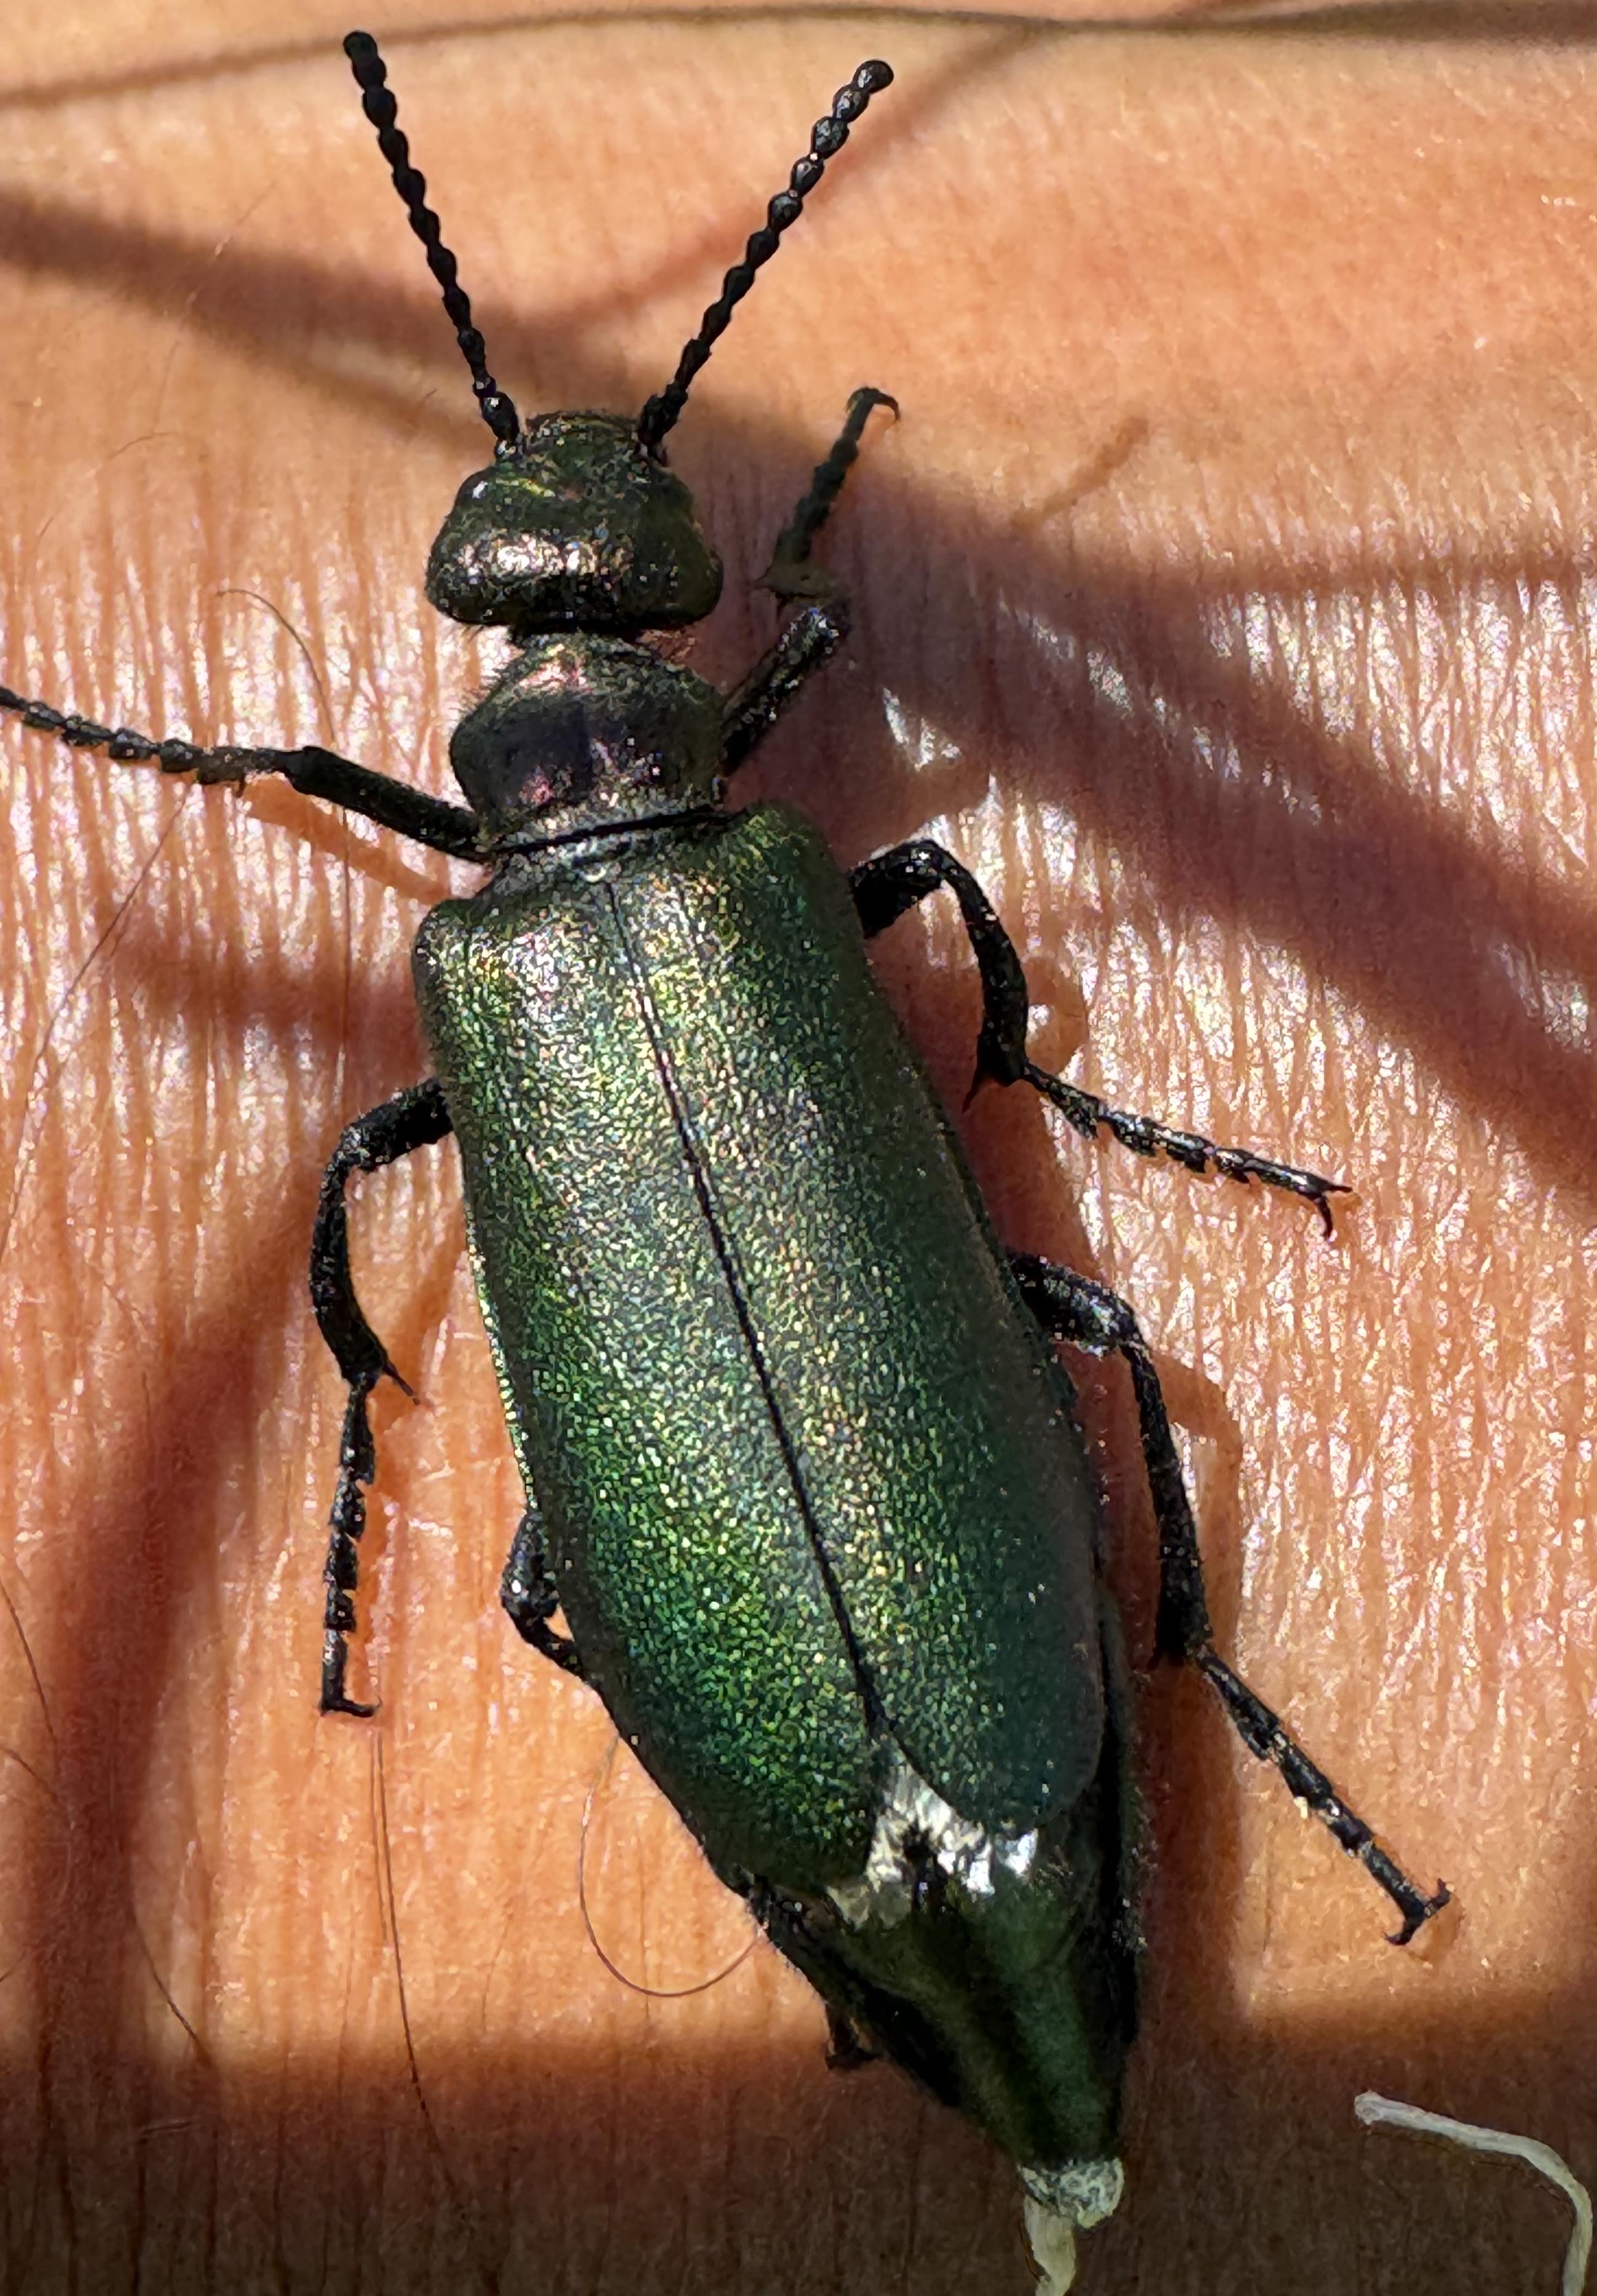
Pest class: occasional_pest